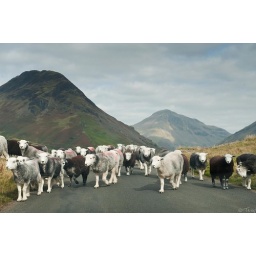
sheep in road